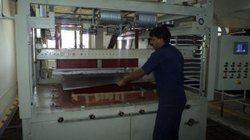
Label: Vacuum_Forming_Machines